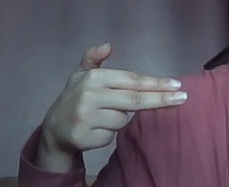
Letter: ghain